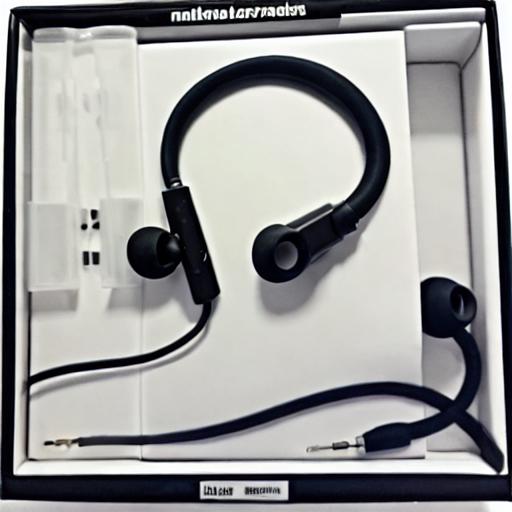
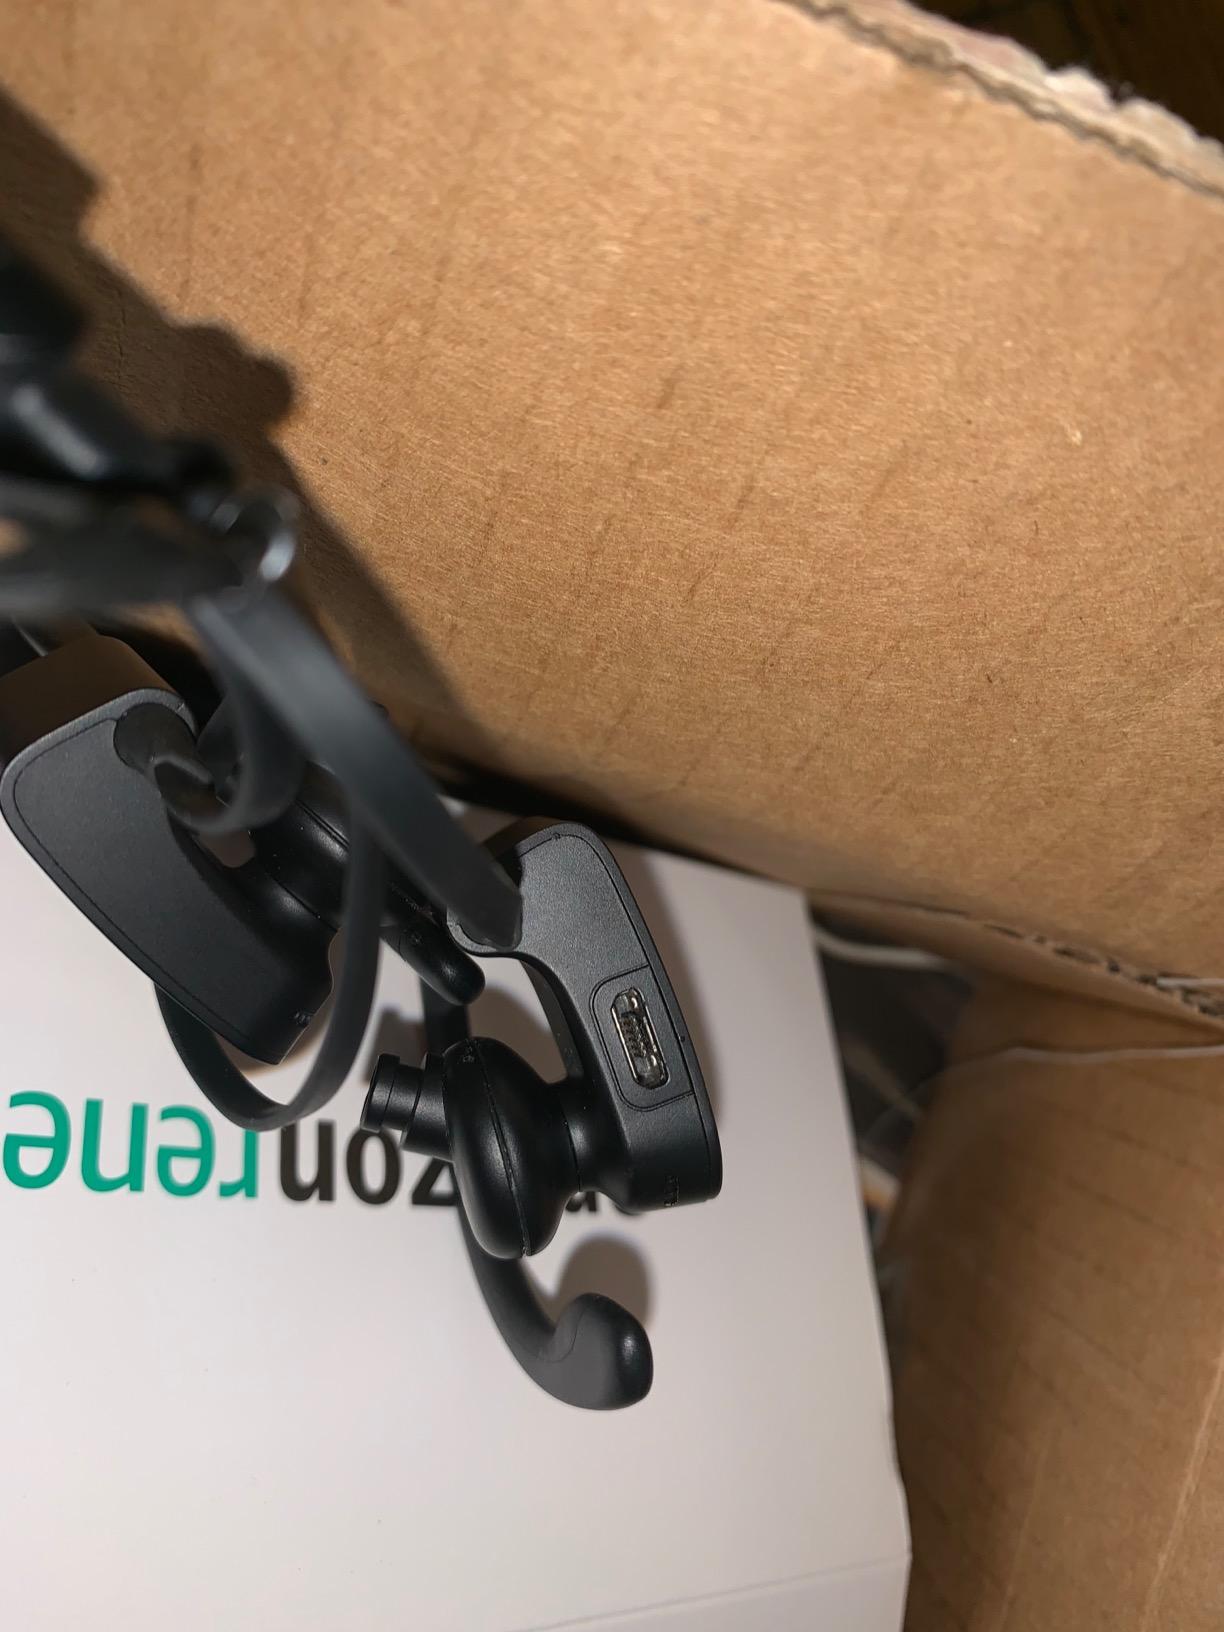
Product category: headphones
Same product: no